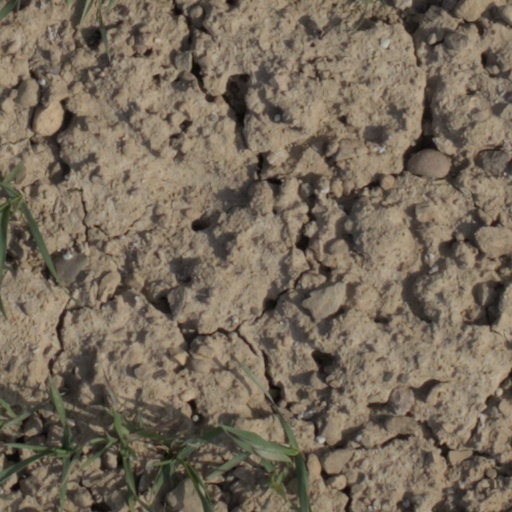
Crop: wheat